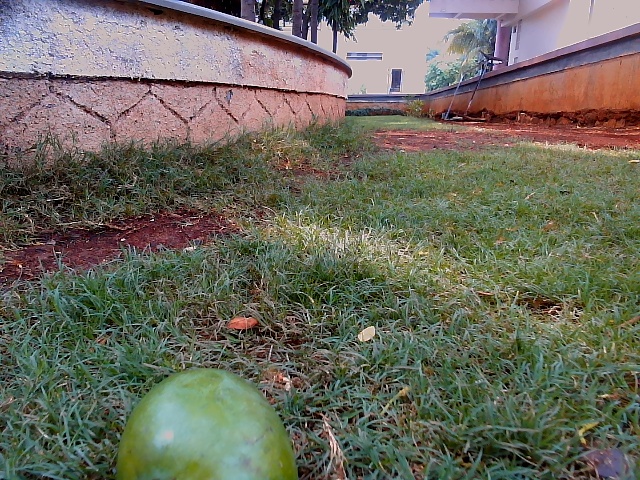
Label: Raw_Mango